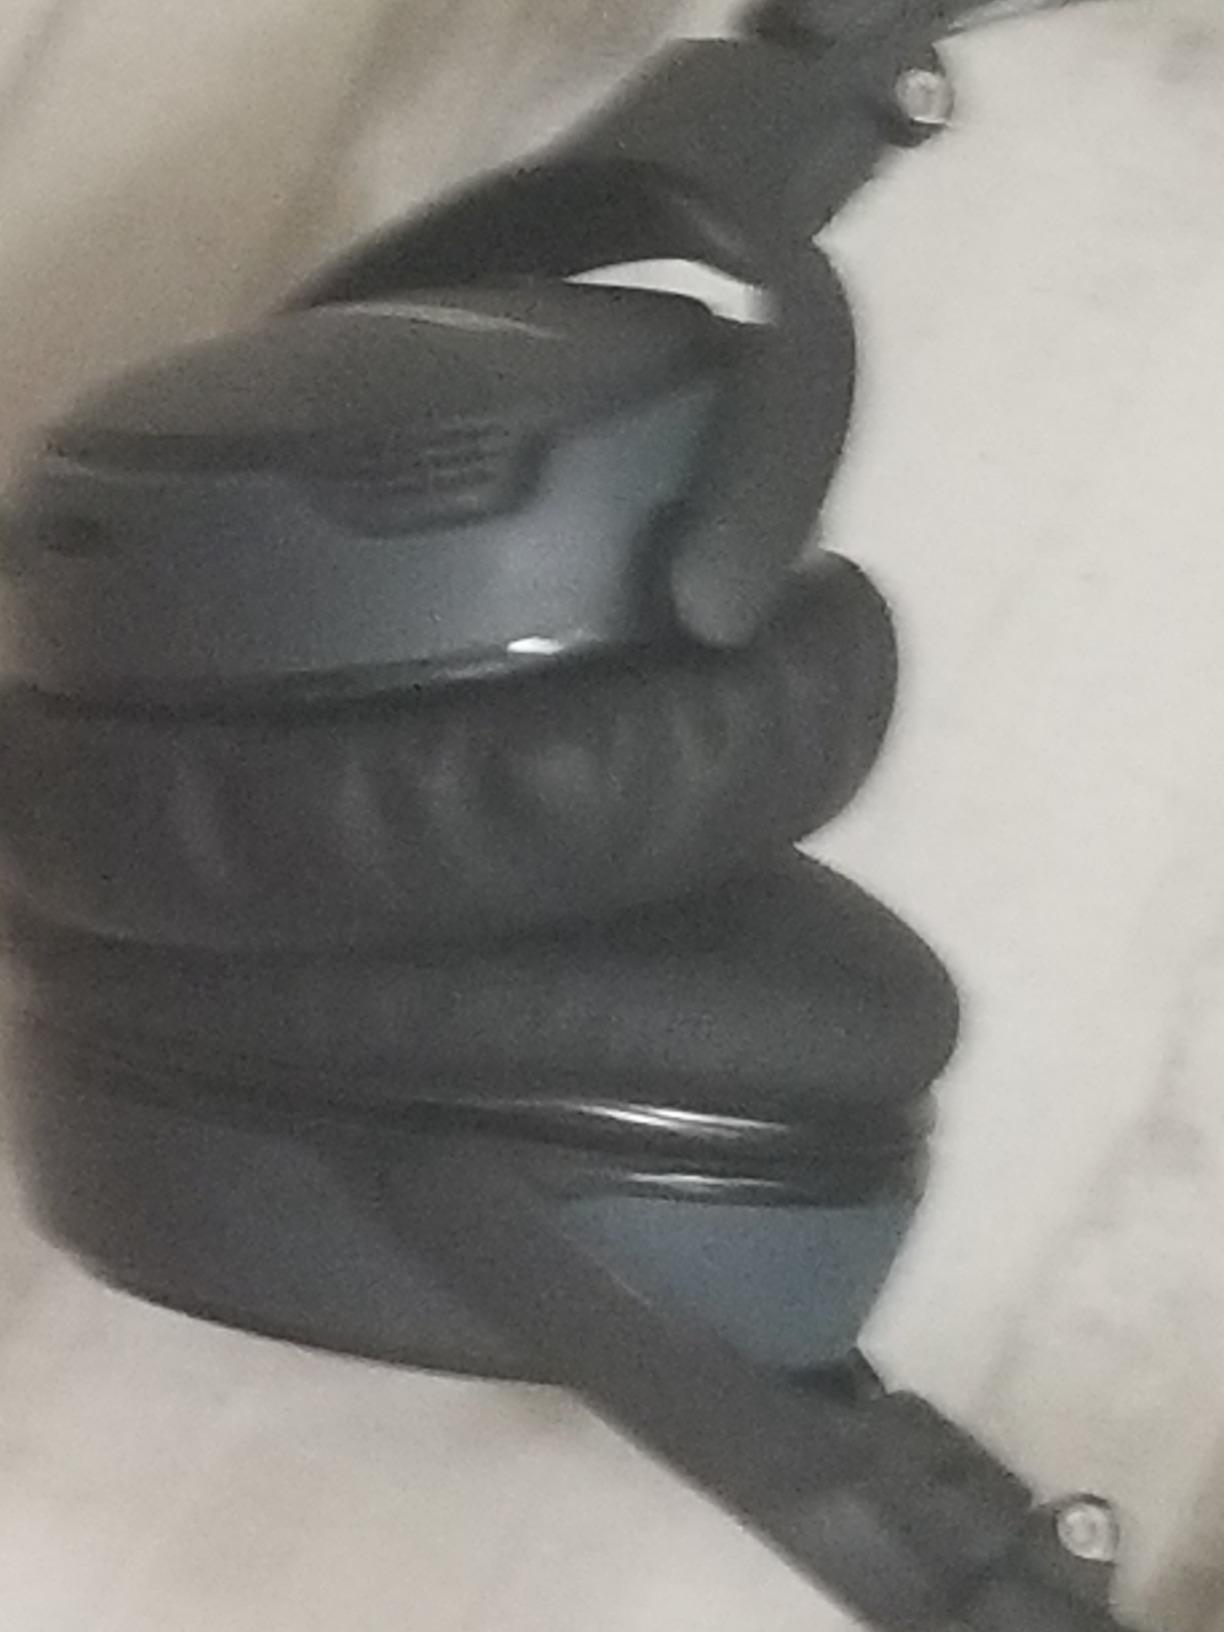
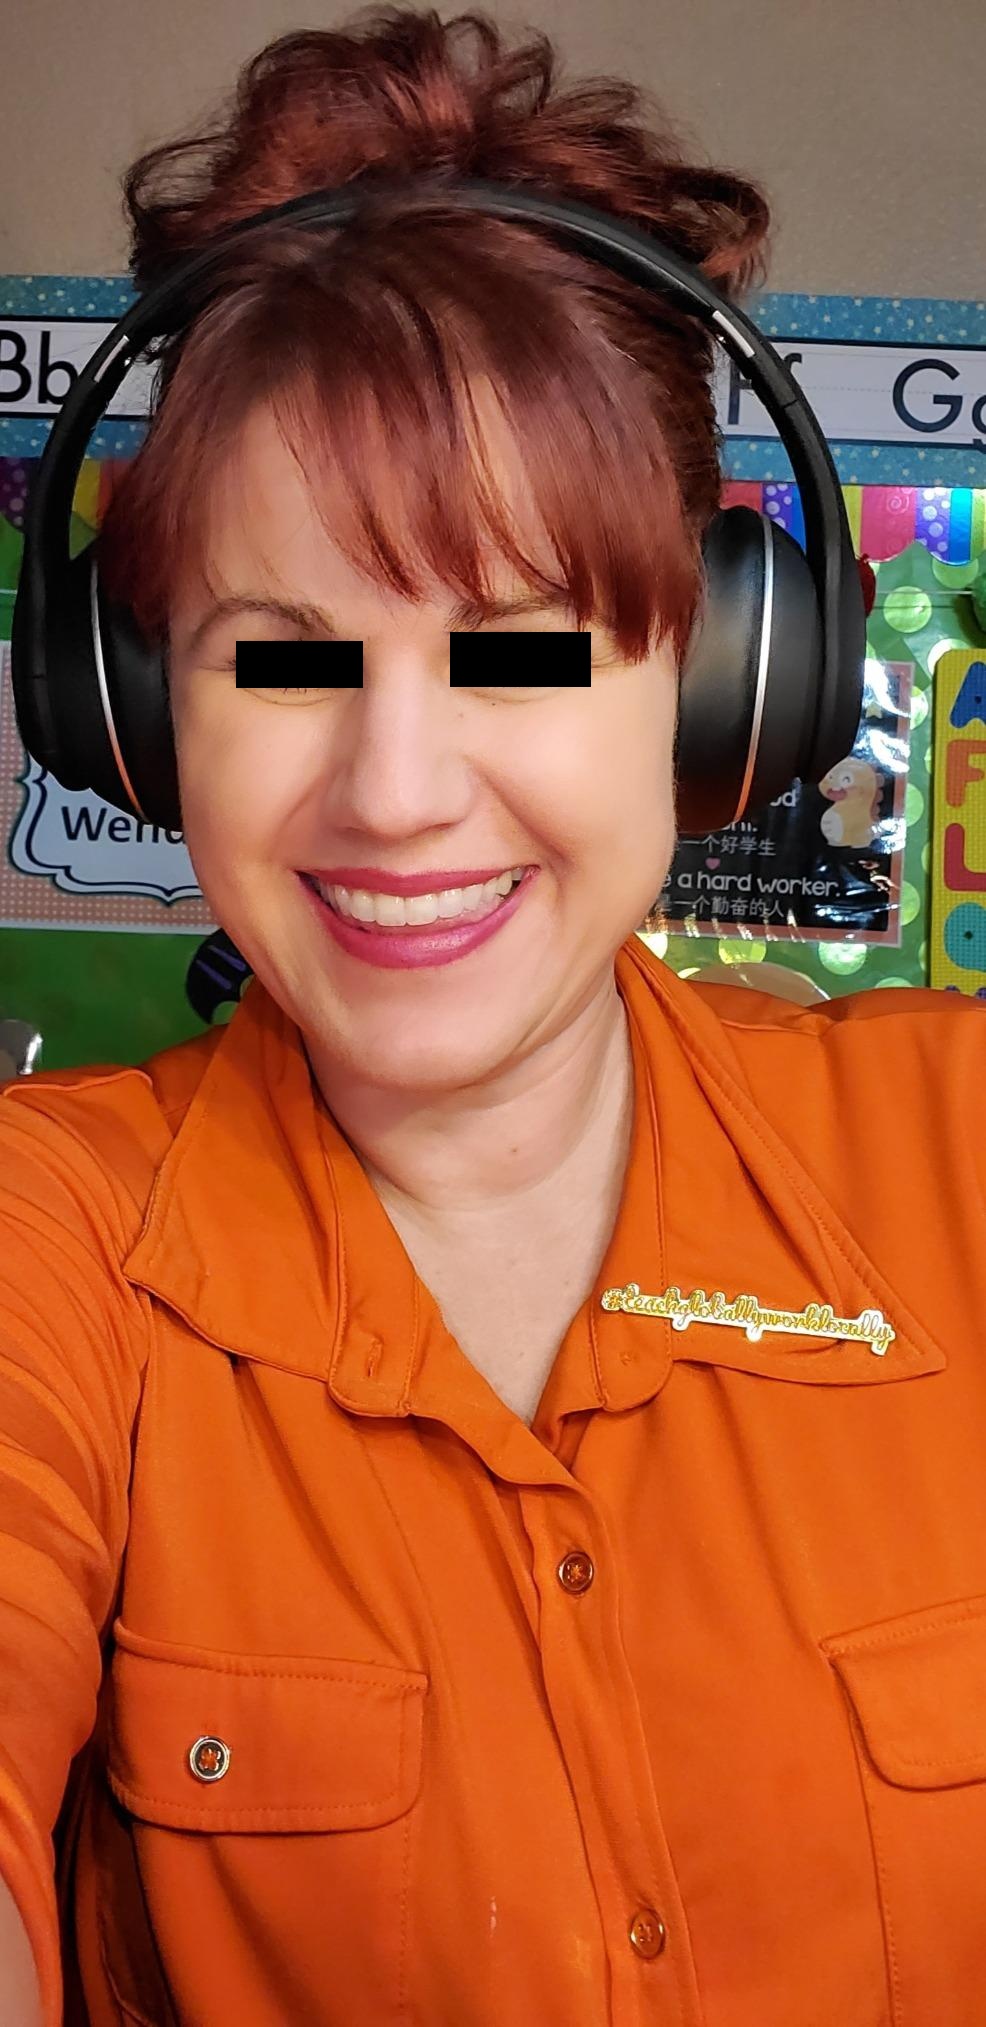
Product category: headphones
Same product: no